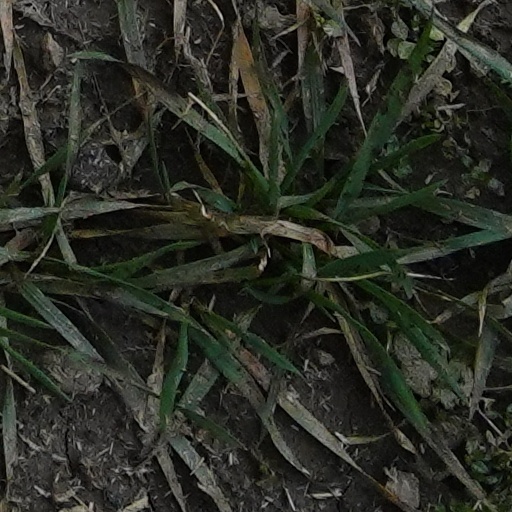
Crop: wheat